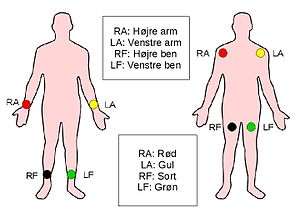
Elektrokardiogram / Hjertets ledningssystem
De distale elektroder kan placeres tæt på eller langt fra brystkassen, blot de sidder i samme afstand parvist.
Distale EKG-elektroders placering.
Elektrokardiogram er en kortlægning af hjertets spændingsforskelle. Kortlægningen foregår ved, at der sættes en række elektroder forskellige steder på patientens krop, afhængig af hvilken vinkel hjertet skal måles fra. Normalt vil man enten tage en standardafledning eller 12-punkt afledning.